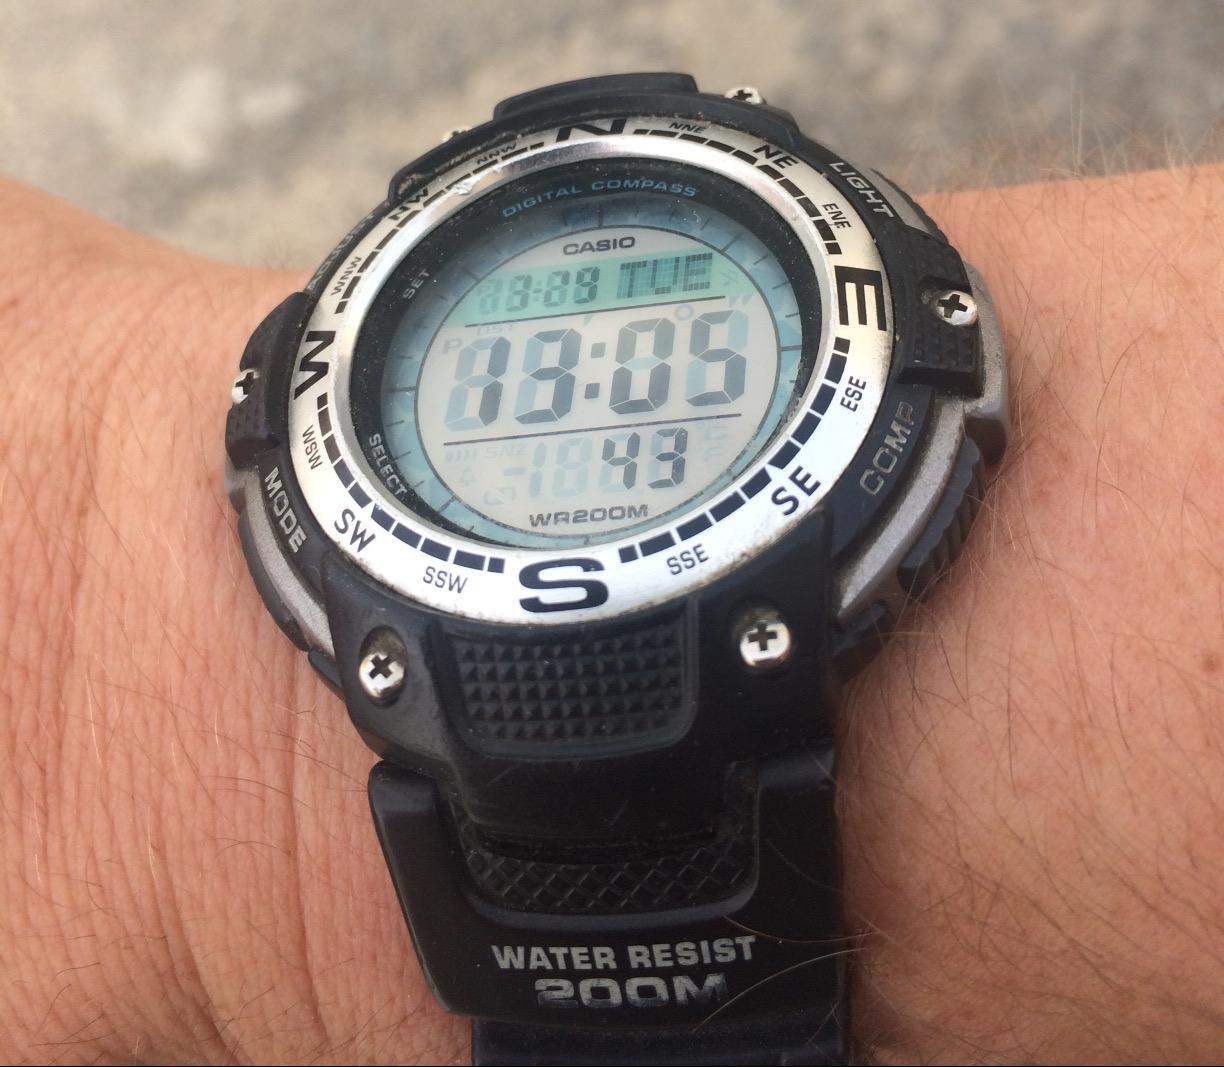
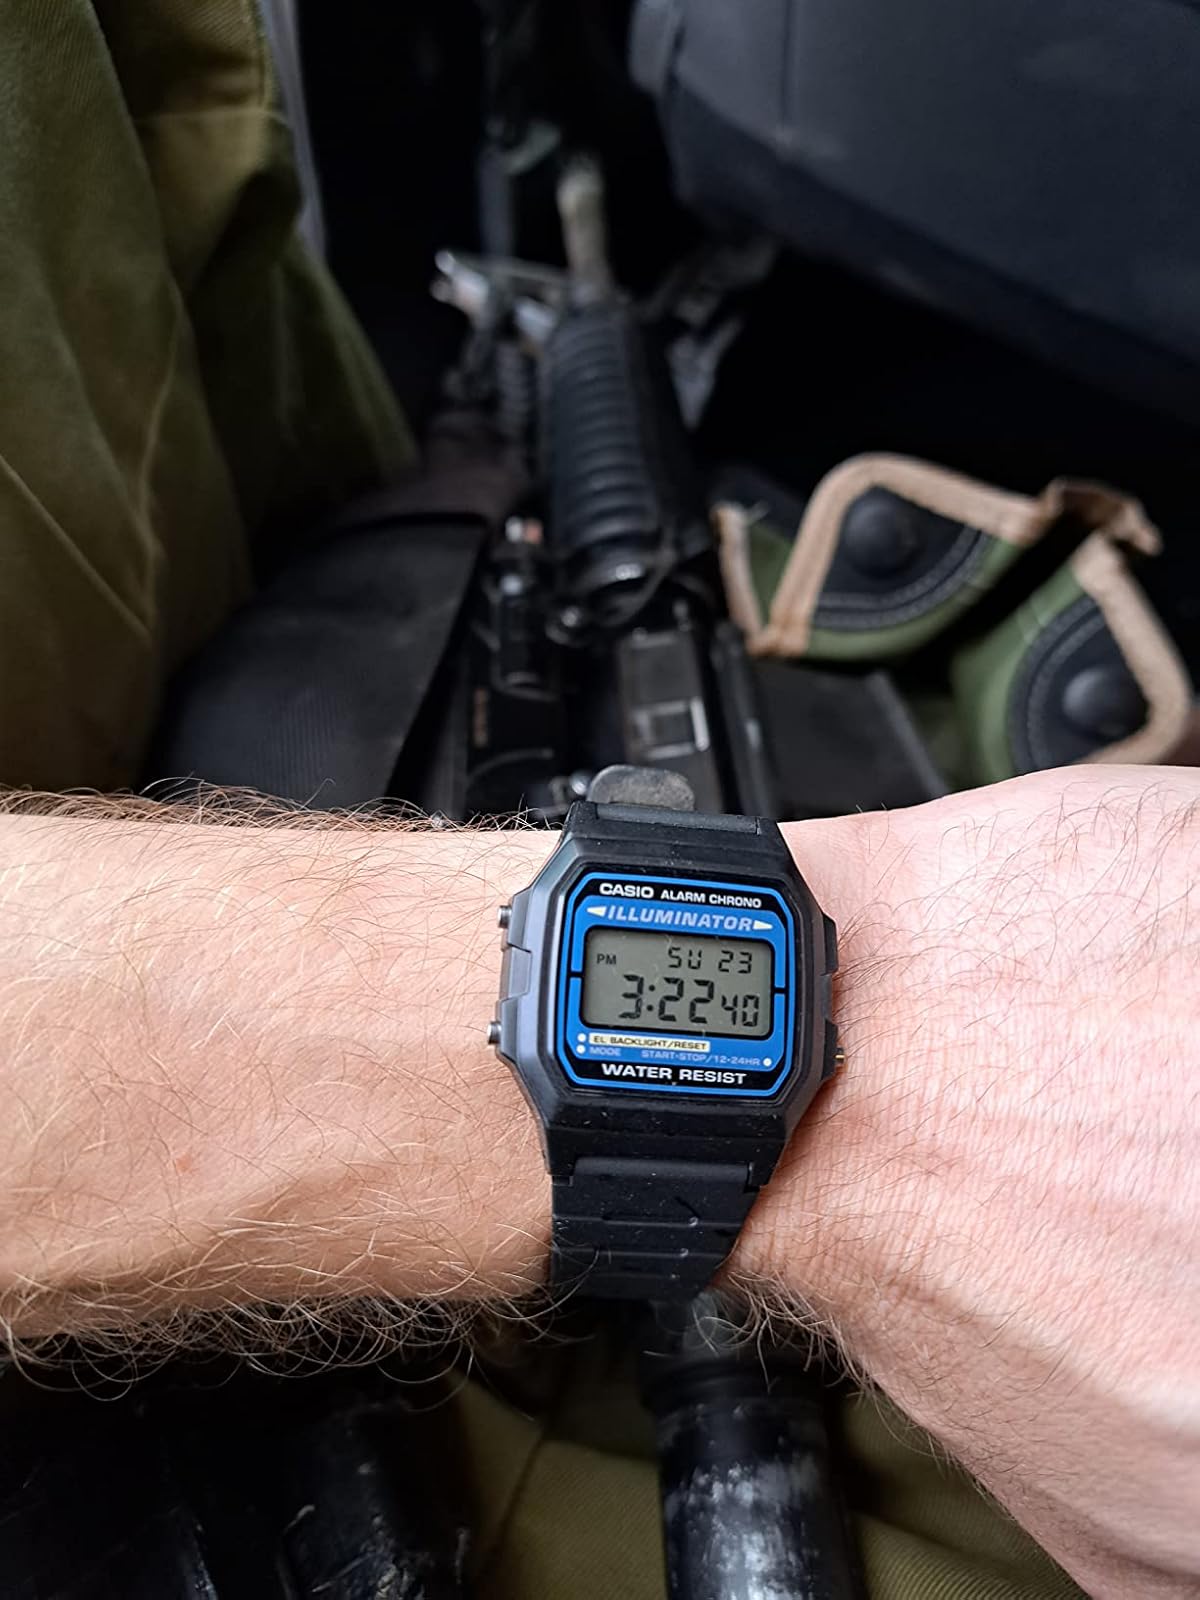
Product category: accessories_watch
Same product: no